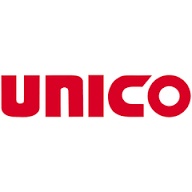
Accessories: Phase Annulus Slider, For use with 10X & 40X Plan Phase Set (G500-8031-1)
The M250 is a low-cost series providing excellent value. At 80% the size of a large bench top microscope, it is compact and packed with features. Available with Monocular, Binocular or Dual Viewing heads, we have an option to meet your needs. High Intensity LED that works with a plug-in wall outlet . Features: LED Illuminated, All Heads rotate 360, Paired 10X Widefield Eyepieces, 128x128mm built-in mechanical stage, Reverse position nosepiece, Iris Diaphragm, Achromat or Plan Objectives, 4X, 10X, 40X and 100X Oil, Graduated Coarse/Fine Focus, Will Accept B6-8182 Eyepiece Camera, Includes dust cover, blue filter & manual, 5-Year Limited Warranty.
Brand: Unico
Category: Business & Industrial > Science & Laboratory > Laboratory Equipment > Microscope Accessories > Microscope Objective Lenses > Apochromatic Microscope Lenses